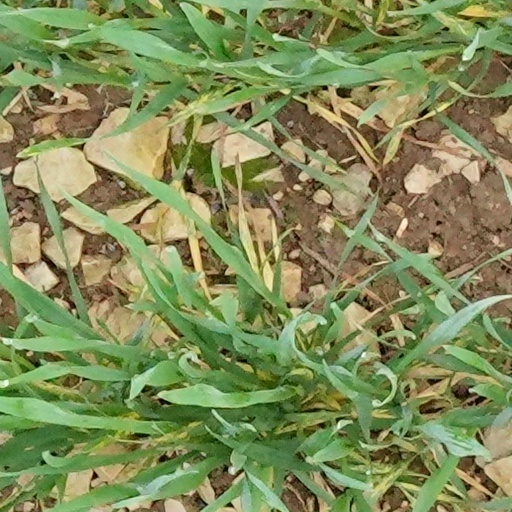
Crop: wheat